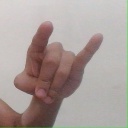
अक्षर: च